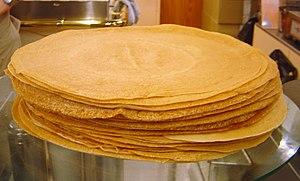
Crêpes
La crêpe est un mets composé d'une couche plus ou moins fine de pâte, faite à base de farine et d'œufs agglomérés à un liquide. Elle est généralement de forme ronde.